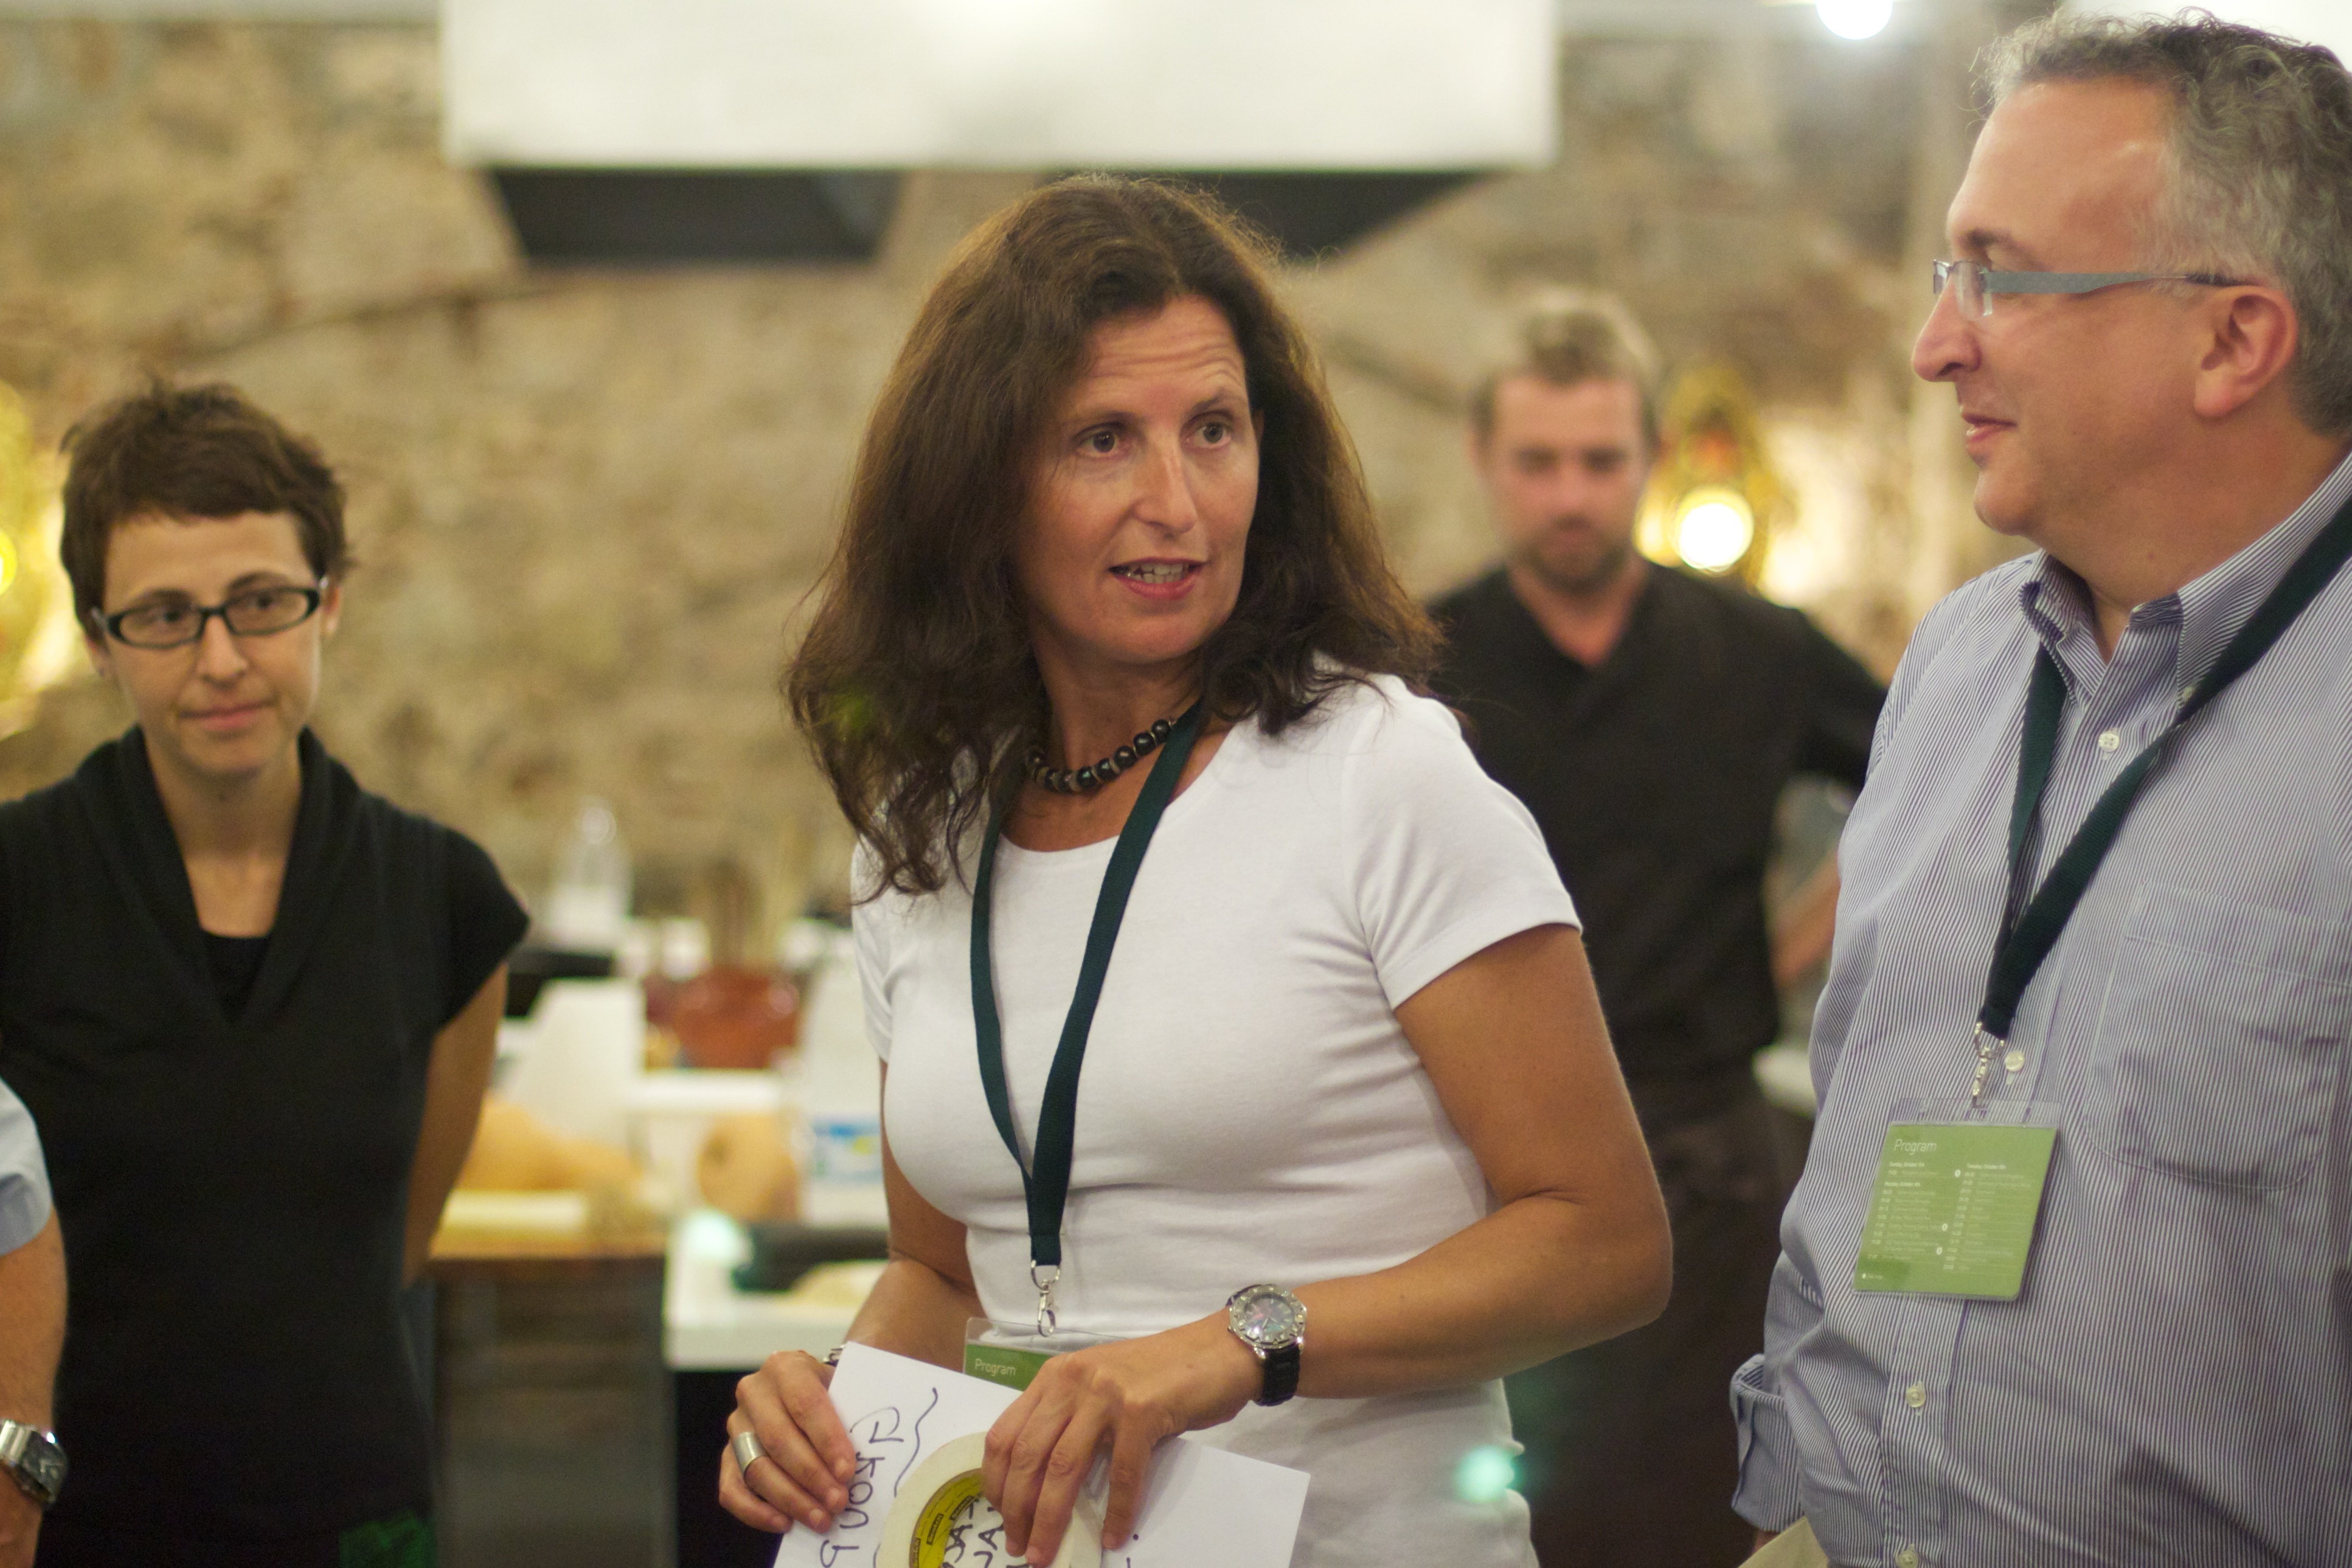
meal, community, lunch, oet10